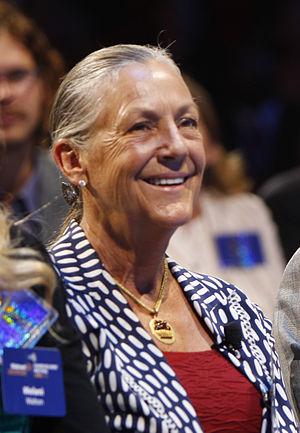
Voici une liste des femmes milliardaires établie selon le magazine Forbes. En date du 7 février 2016, il y a ainsi 167 femmes recensées dans la liste des milliardaires du monde, alors qu'elles étaient 187 en octobre 2015. En 2017, les femmes ne représentent que 11 % des 2 043 milliardaires dans le monde, la plupart le sont devenues par héritage.
Alice Walton est l'unique fille de Sam Walton, fondateur de Walmart, dont elle a hérité de la fortune avec ses frères Rob, Jim et John.
Ci-dessous la liste des principales femmes milliardaires en 2019 d'après le classement annuel publié par le magazine américain Forbes, le world's wealthiest female billionaires. Il y a 244 femmes milliardaires en dollars dans le classement publié par Forbes le 4 mars 2019, soit 2 de plus qu'en mars 2018. Depuis la mort de Liliane Bettencourt en 2017, son unique enfant et héritière, Françoise Bettencourt Meyers est devenue la femme la plus riche du monde. MacKenzie Bezos arrive en 3ème position dans ce classement car elle a acquis sa fortune personnelle, après son divorce avec Jeff Bezos.